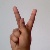
The image shows a hand gesture representing the letter 'K' in Indian Sign Language.